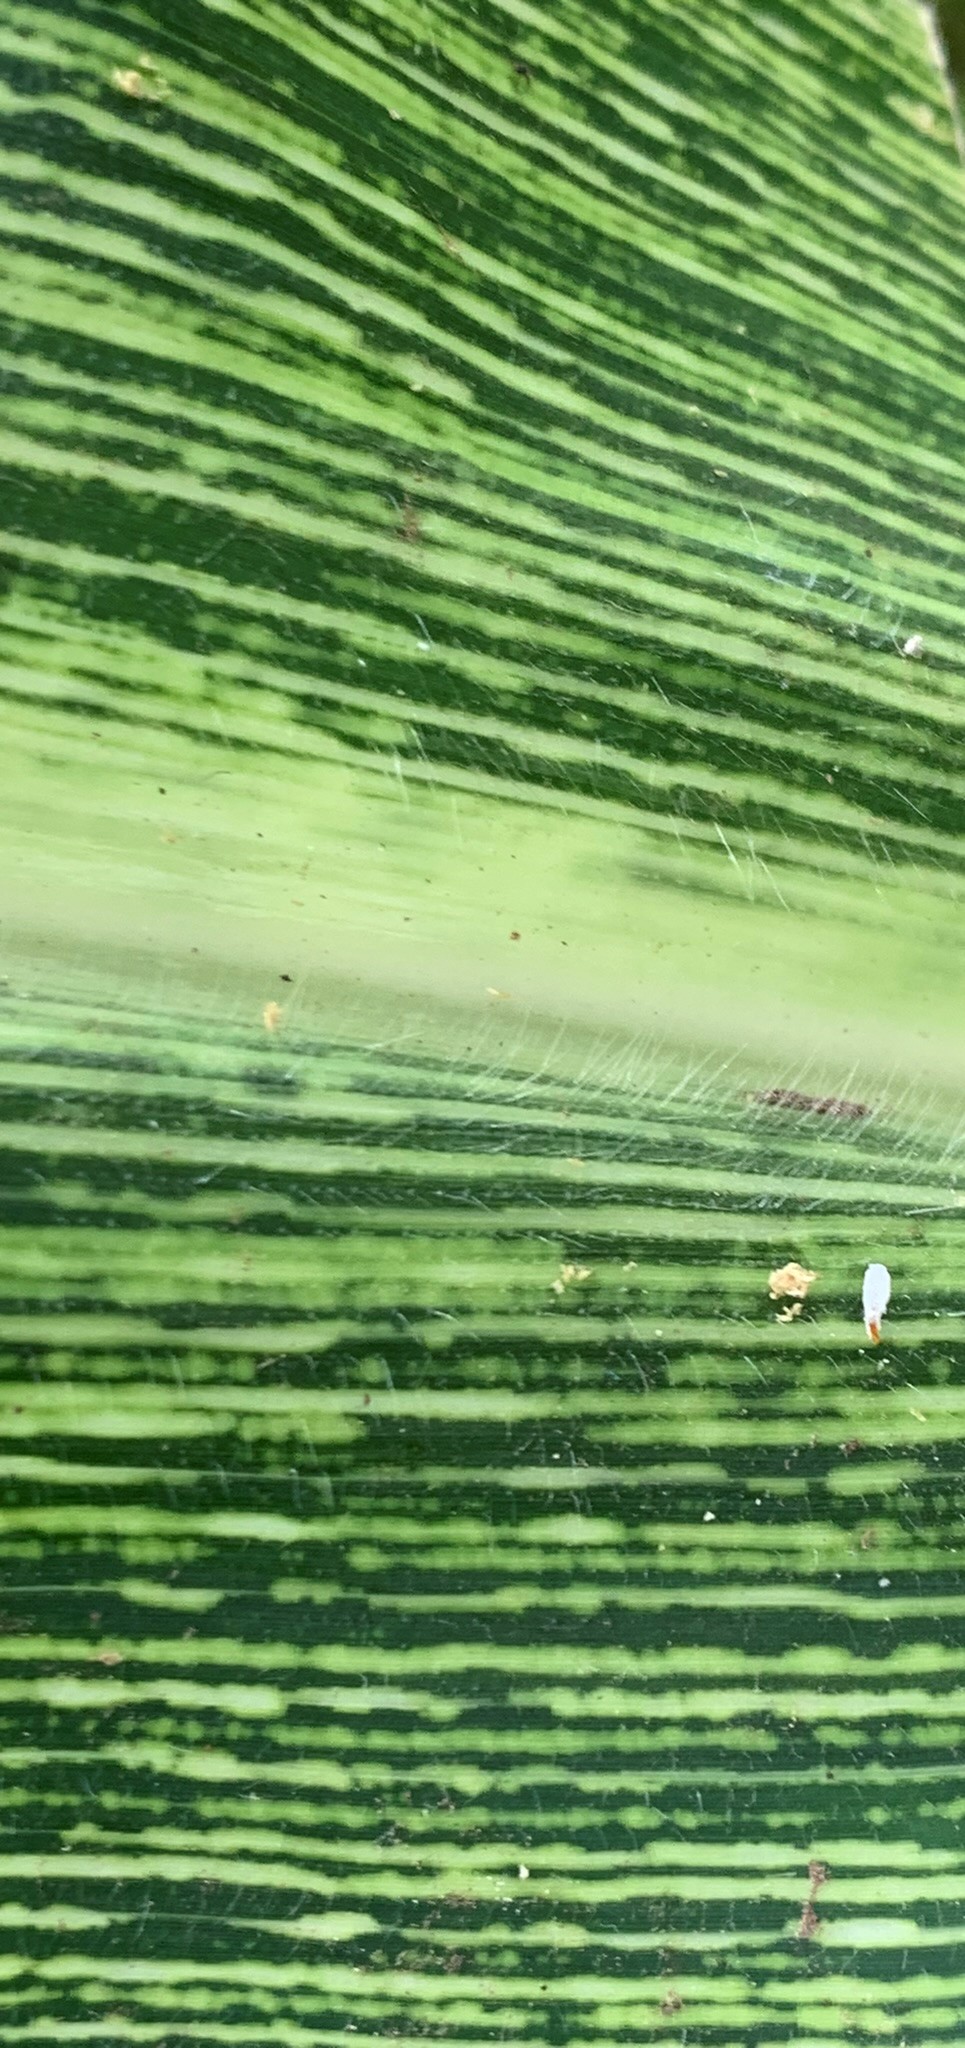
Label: MSV